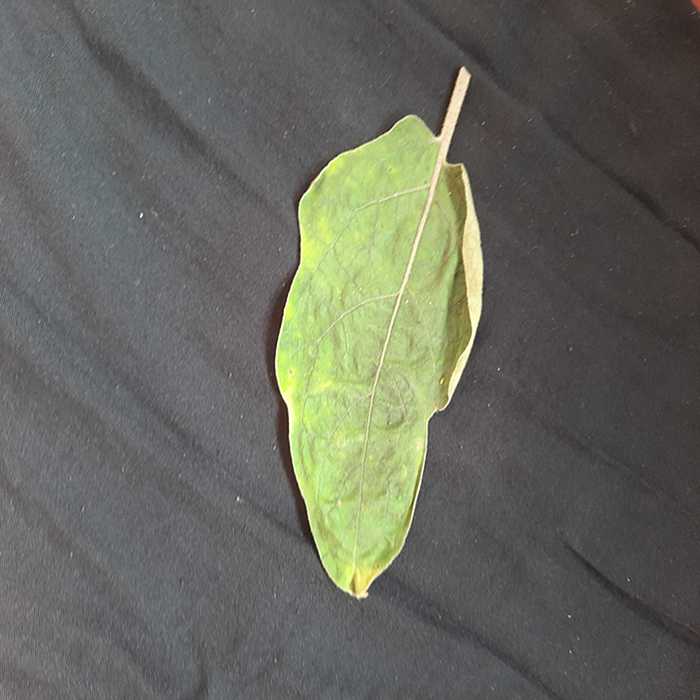
Plant: Eggplant
Label: Eggplant begomovirus